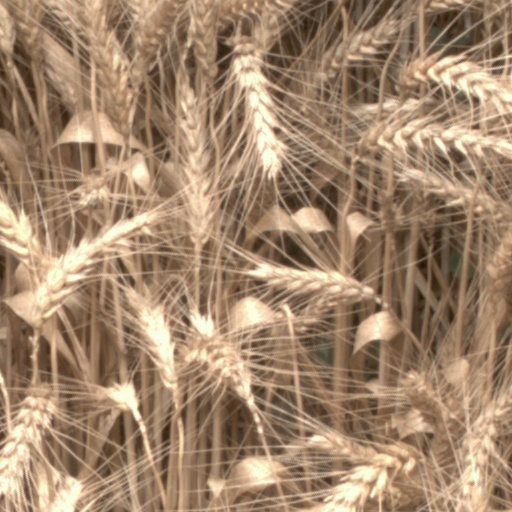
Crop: wheat